Bacolod City-class support vessel

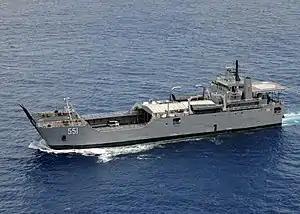
BRP "Dagupan City" (LC-551) at Balikatan Exercises in 2009

The prime mission of the ship is the direct transport and discharge of liquid and dry cargo to shallow terminal areas, remote under-developed coastlines and on inland waterways. The ship does not require external cranes or port facilities, and even in only four feet of water under full load, the ship is still able to land. This capability expands the choice of landing locations, and at the same time reduces the potential enemy impact on the logistics support operations.